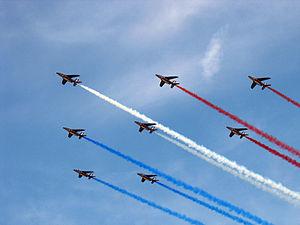
La Patrouille de France en formation «
Villelaure est une commune française située dans le département de Vaucluse, en région Provence-Alpes-Côte d'Azur.
La Tour-d'Aigues est une commune française située dans le département de Vaucluse, en région Provence-Alpes-Côte d'Azur.
Ansouis est une commune française située dans le département de Vaucluse, en région Provence-Alpes-Côte d'Azur.
Pertuis est une commune française située dans le département de Vaucluse, en région Provence-Alpes-Côte d'Azur. Elle est longée au sud par la Durance, qui après avoir servi de limite entre le comté de Provence et le comté de Forcalquier, sert aujourd'hui de limite entre les départements de Vaucluse et des Bouches-du-Rhône.
L'histoire de l'Armée de l'air française est à la fois celle des moyens aériens militaires et celle des supports à ces moyens. Elle débute avec l'aéronautique militaire.